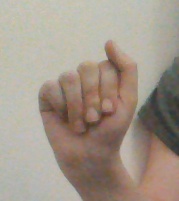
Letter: saad